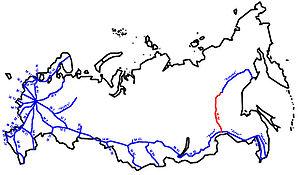
La route de la Léna A360 ou route Amour-Iakoutsk est une route fédérale de la République de Sakha, en Russie, reliant Iakoutsk à Skovorodino, ville située au sud de la Sibérie, près du fleuve Amour, et gare de chemin de fer sur le Transsibérien.